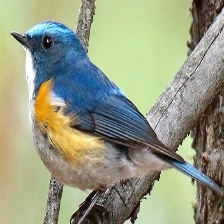
Species: HIMALAYAN BLUETAIL
Scientific name: TARSIGER RUFILATUS